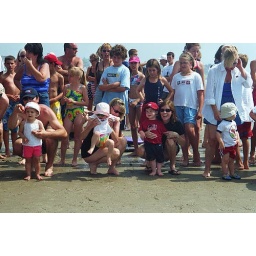
Grady in red hat and shirt. Allie in pink hat and flowered suit.